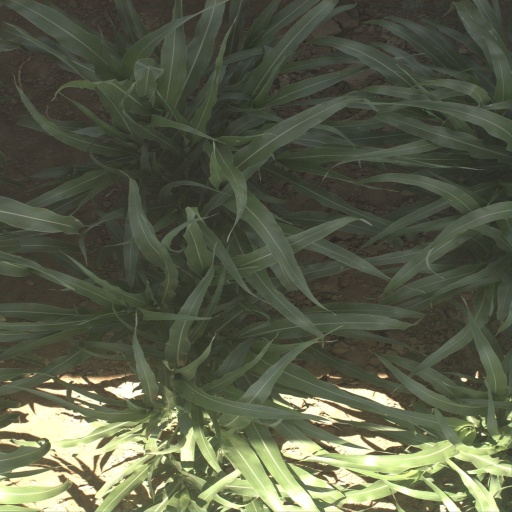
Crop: sorghum